Talibon

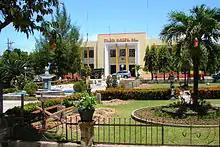
Municipal Hall of Talibon

Major industries in Talibon are farming and fishing with major products such as rice, corn, copra, banana, root crops, and seafood. It is quickly becoming a hub for retailers, wholesalers, and traders. The municipality is home to one of the branches of Cebu-based Alturas Group of Companies, which has established a mall and supermarket in the area.